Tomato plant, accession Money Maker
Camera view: vertical (180 deg); turntable rotation: 150 degrees
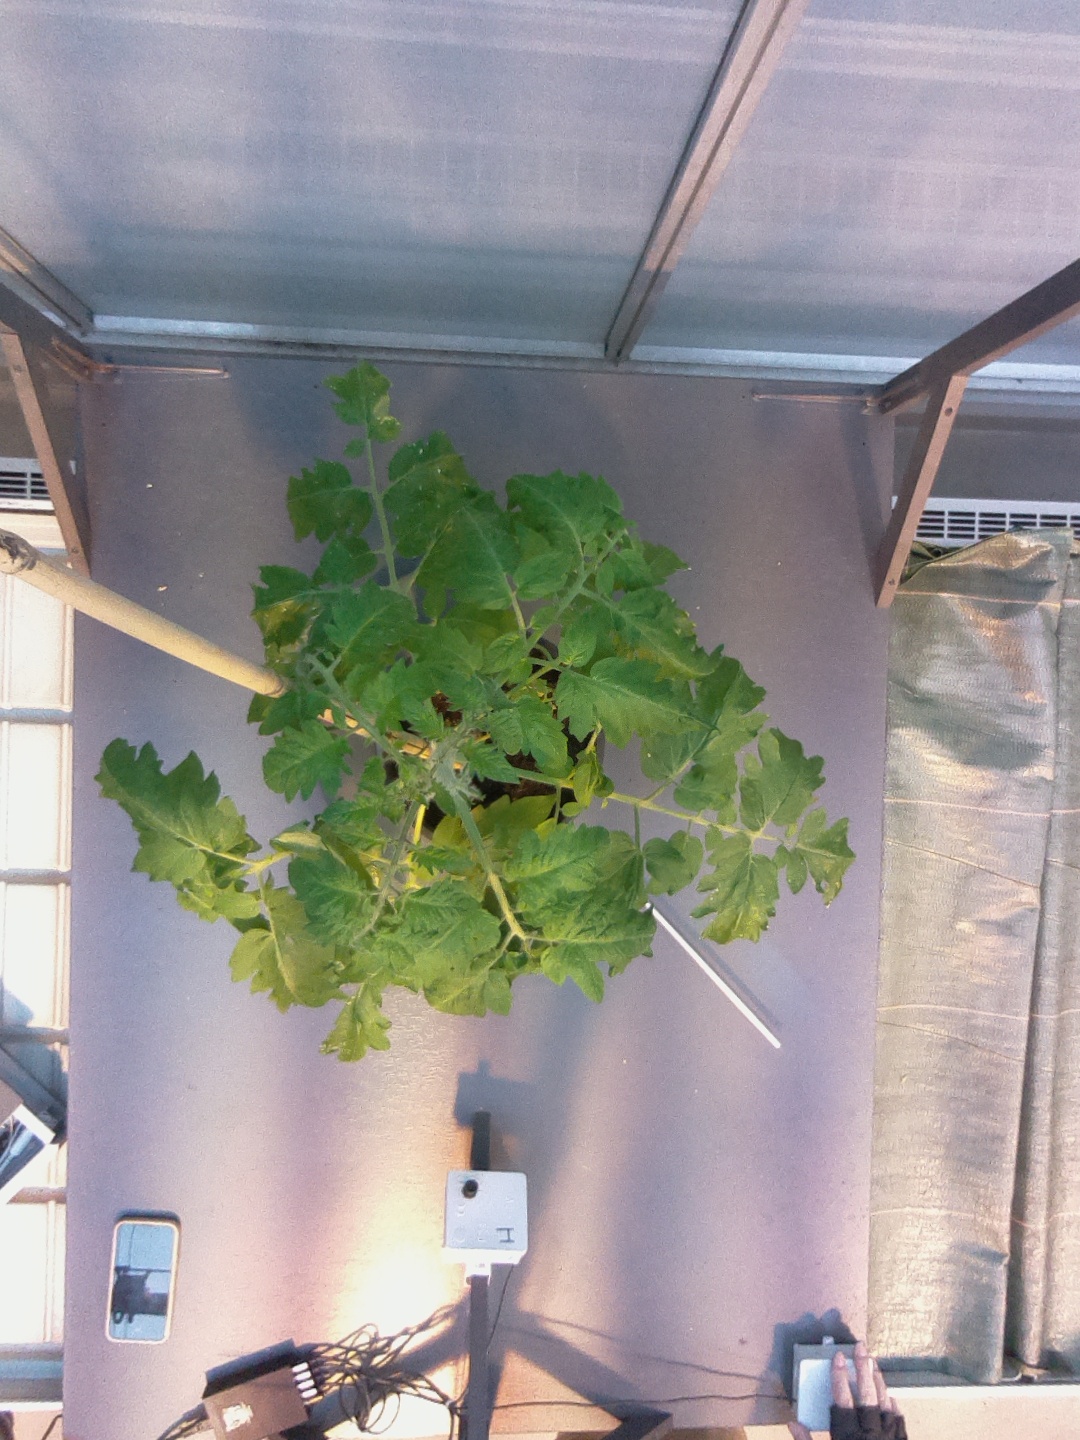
BBCH growth stage 53: 3 inflorescences visible